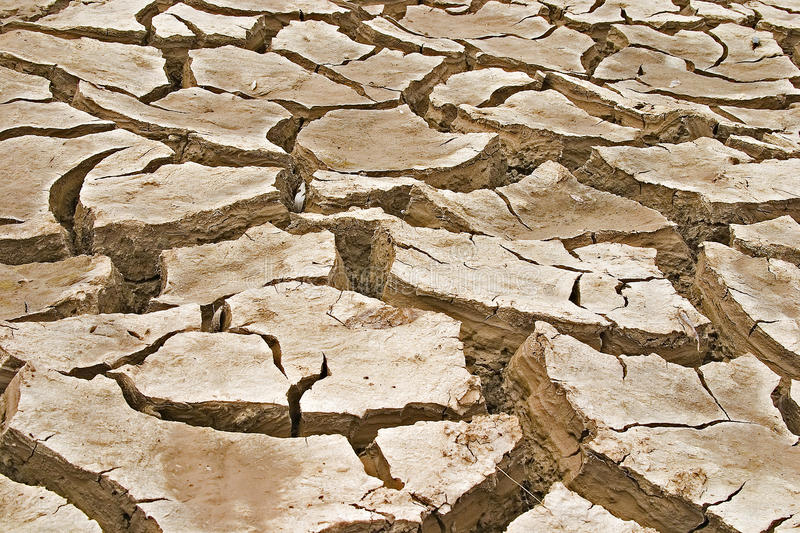
Soil type: Clay soil